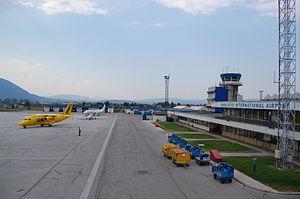
L'aéroport international de Sarajevo également connu sous le nom de aéroport de Butmir code AITA : SJJ • code OACI : LQSA est un aéroport bosnien situé à Sarajevo, la capitale du pays. Il s'agit du plus grand aéroport en termes de destinations et de passagers. Ainsi, si en 2011, l'aéroport a été utilisé par 600 000 passagers, en 2019, c'est près d'1,2 millions de passagers qui ont transité par cet aéroport.